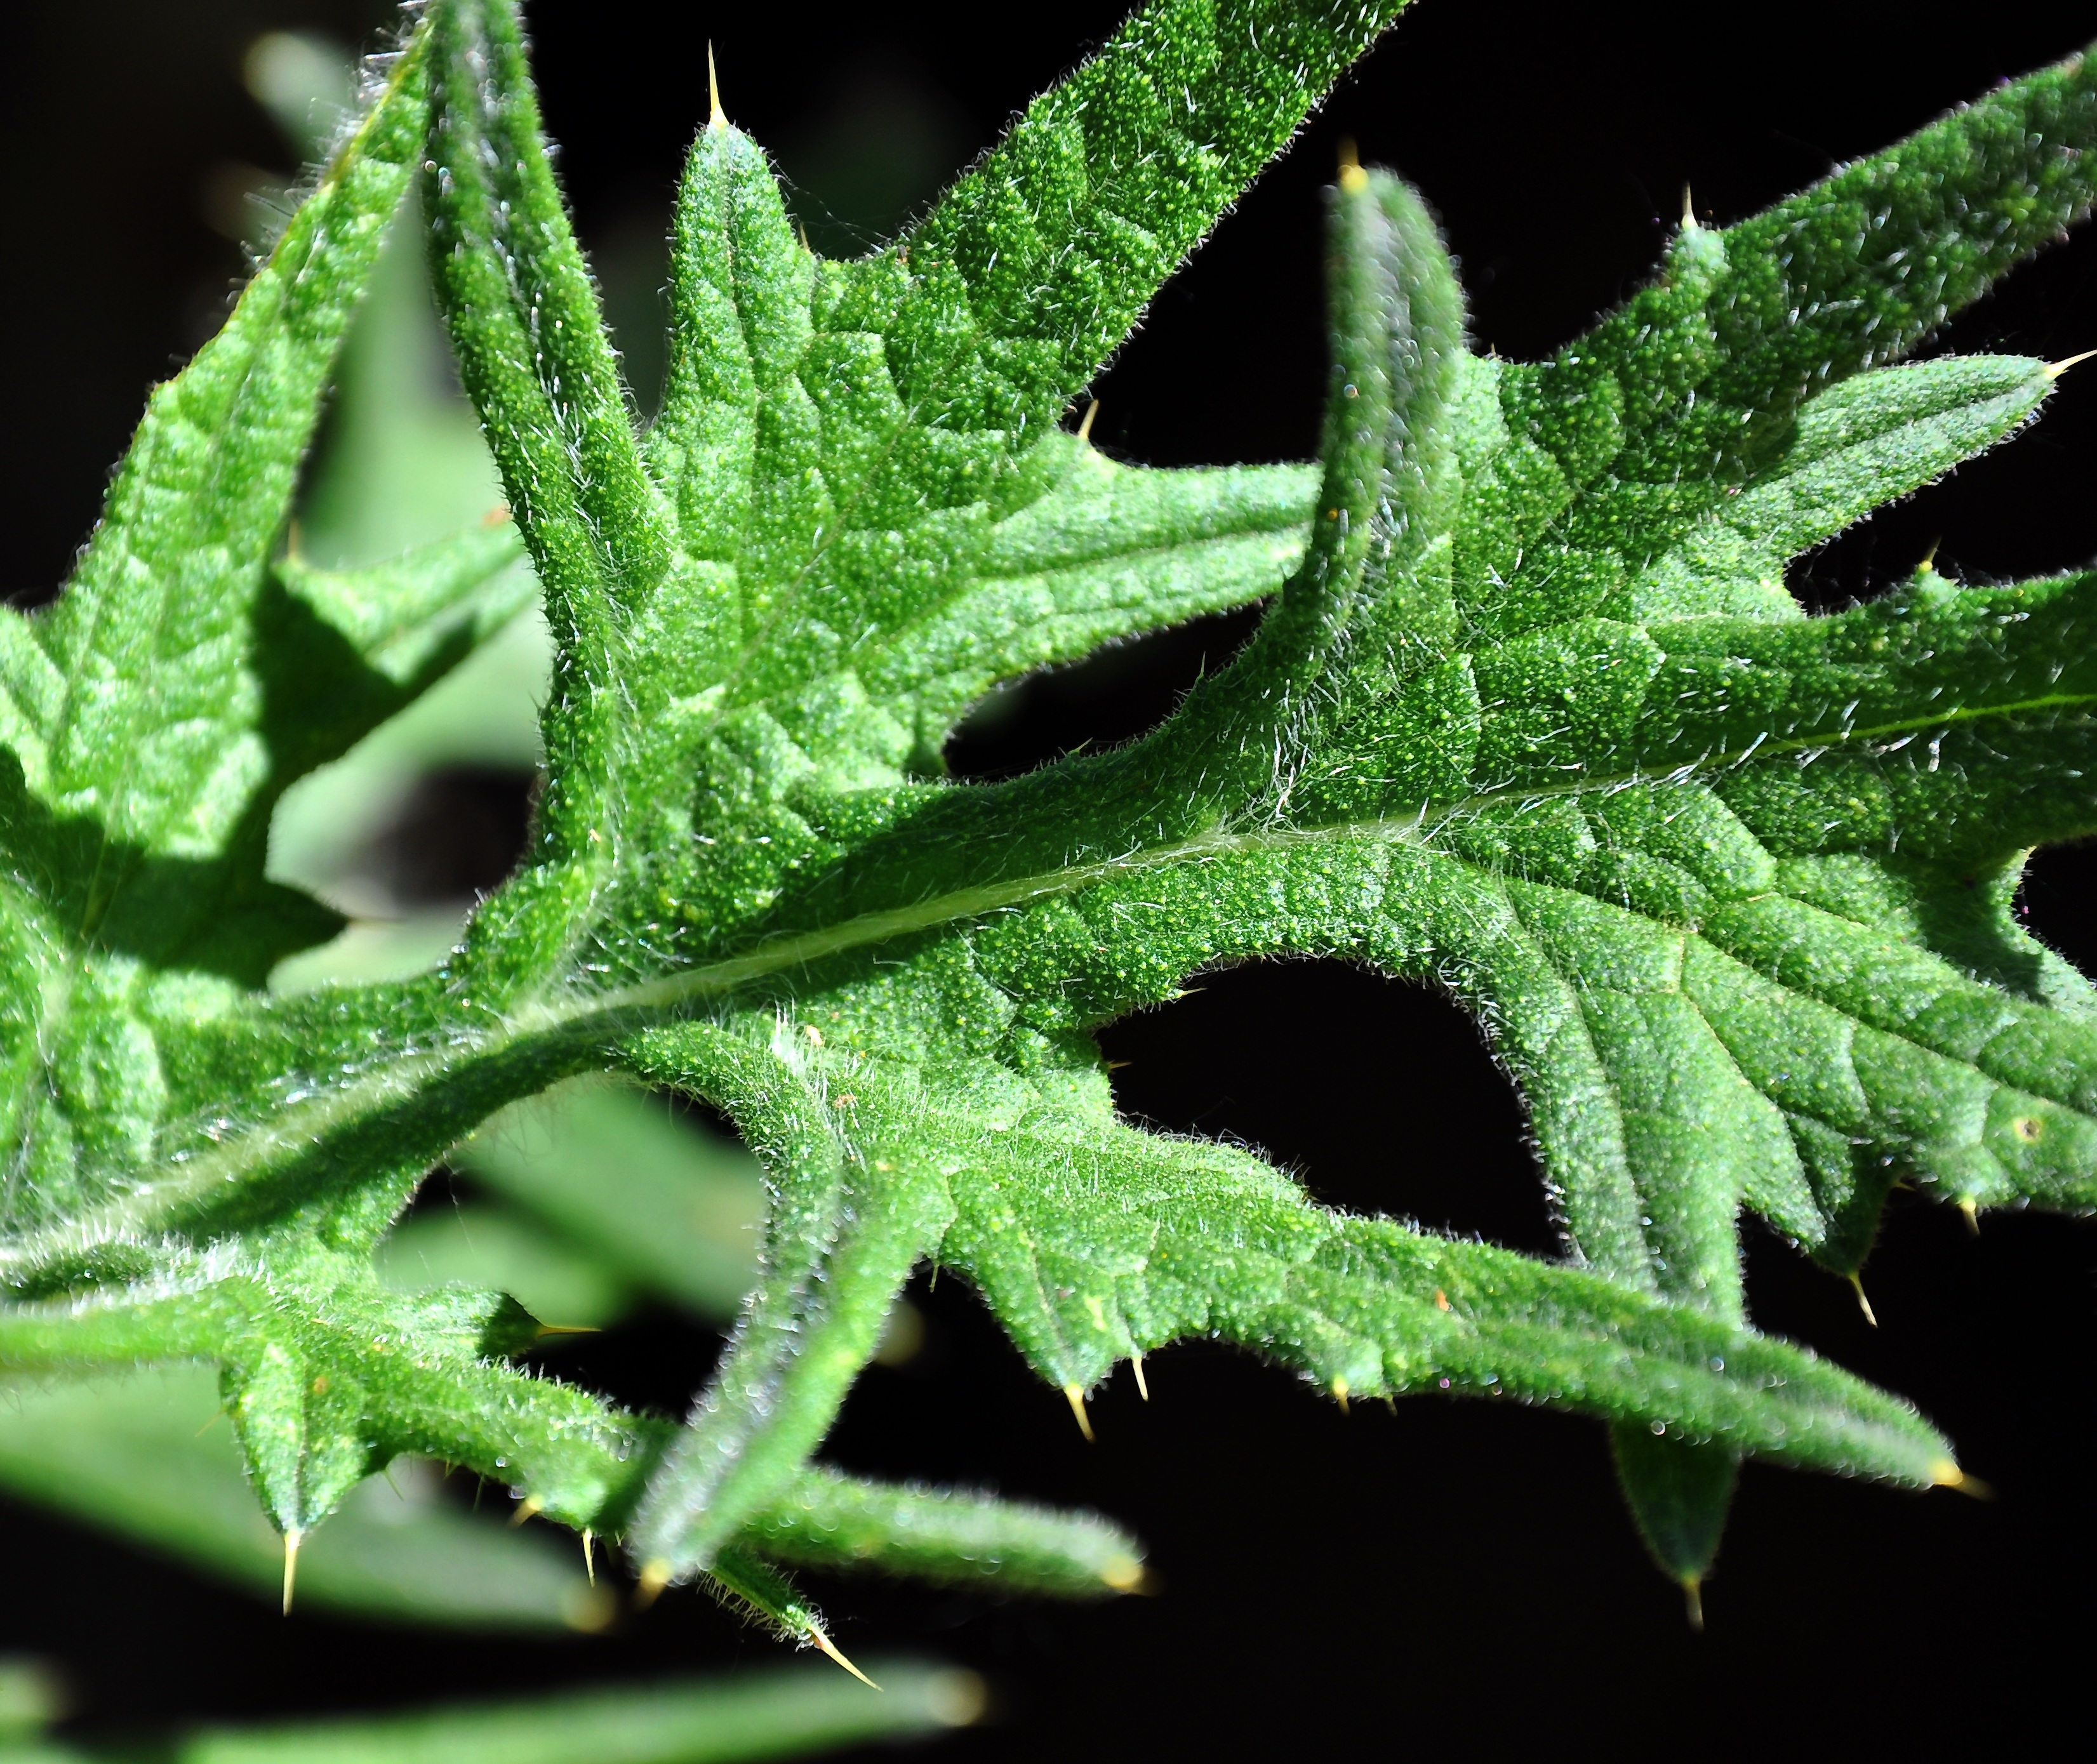
nature, plant, sunshine, leaf, flower, frost, spring, green, herb, produce, botany, flora, shrub, macro photography, flowering plant, daisy family, szam rk r, annual plant, plant stem, land plant